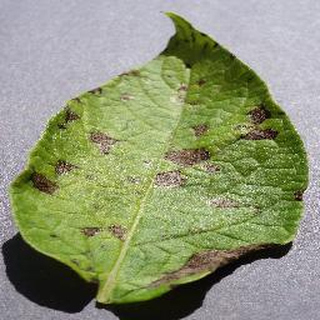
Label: potato_early_blight